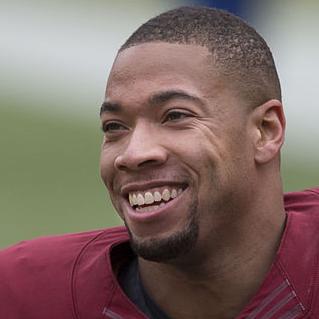
Age: 24